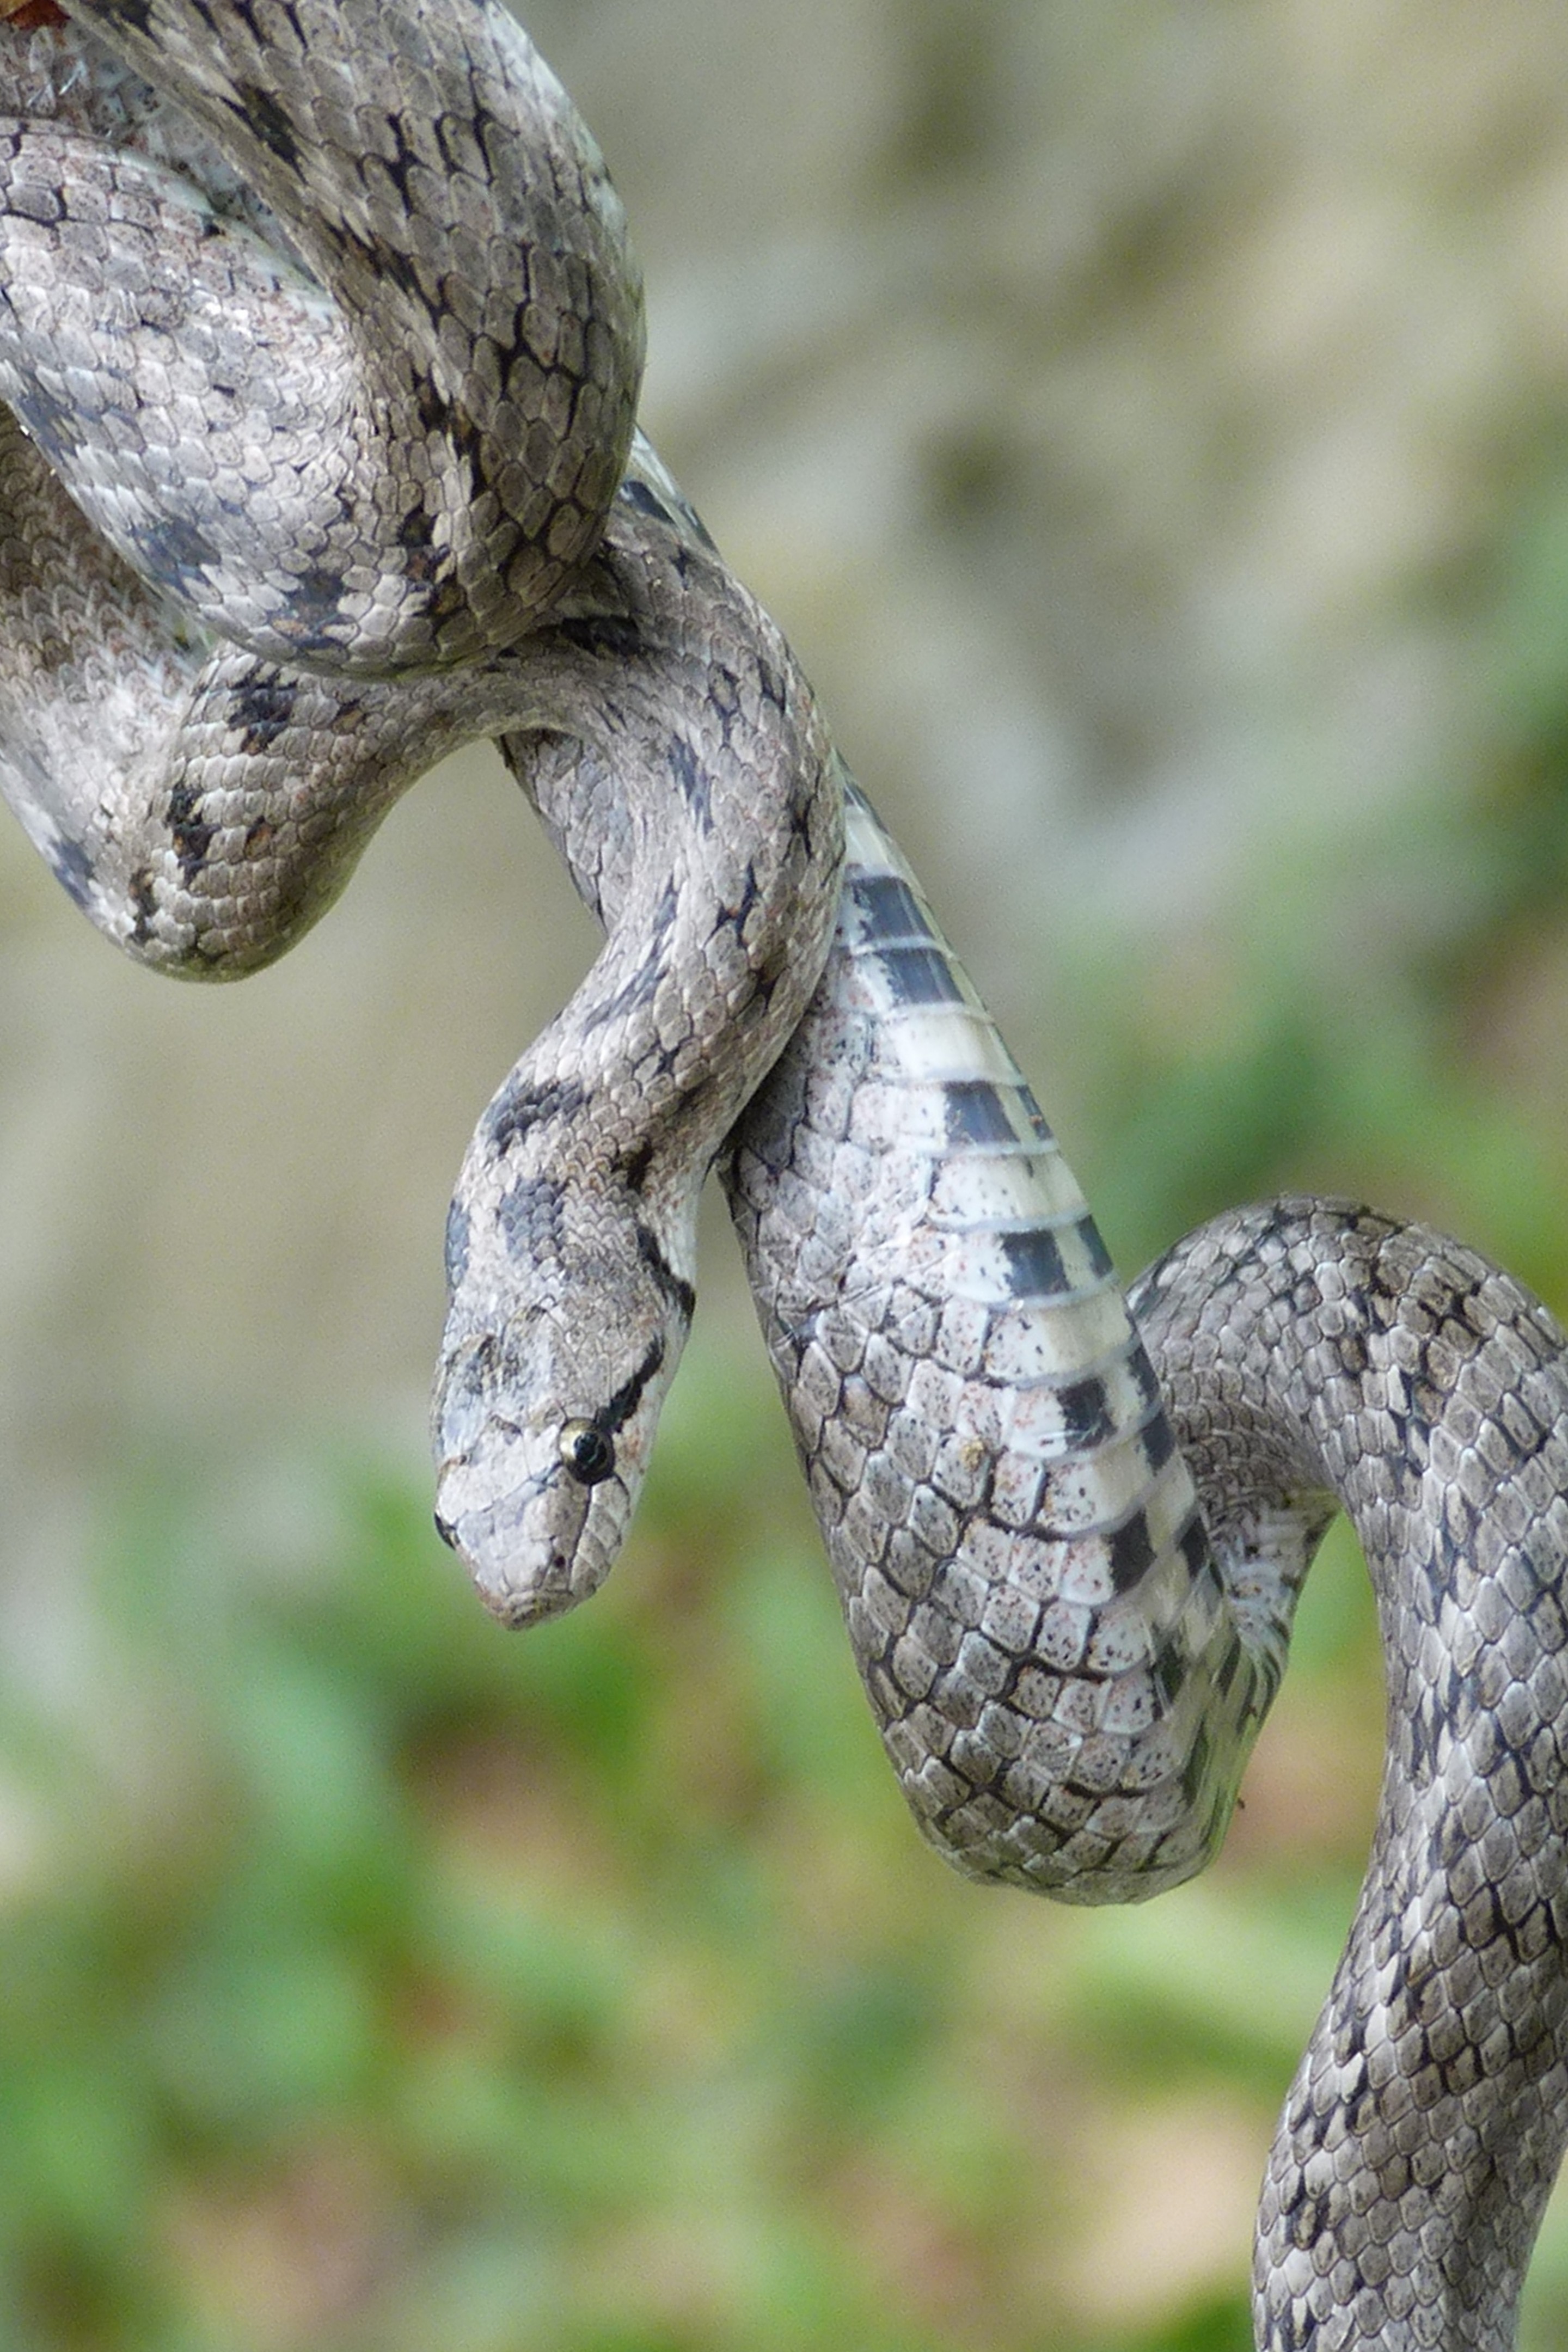
branch, wildlife, reptile, fauna, lizard, close up, snake, rattlesnake, vertebrate, serpent, macro photography, viper, colubridae, boa constrictor, scaled reptile, boas